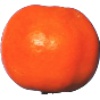
Label: Clementine 1